Answer in natural language. Is wooden stool to the right of black rectangular side table? Choose between the following options: no or yes
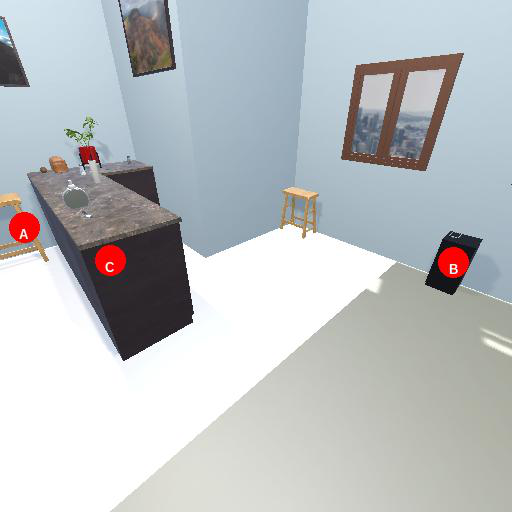
<answer>no</answer>